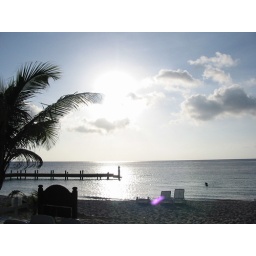
The dock near our beach house in the West Bay Village